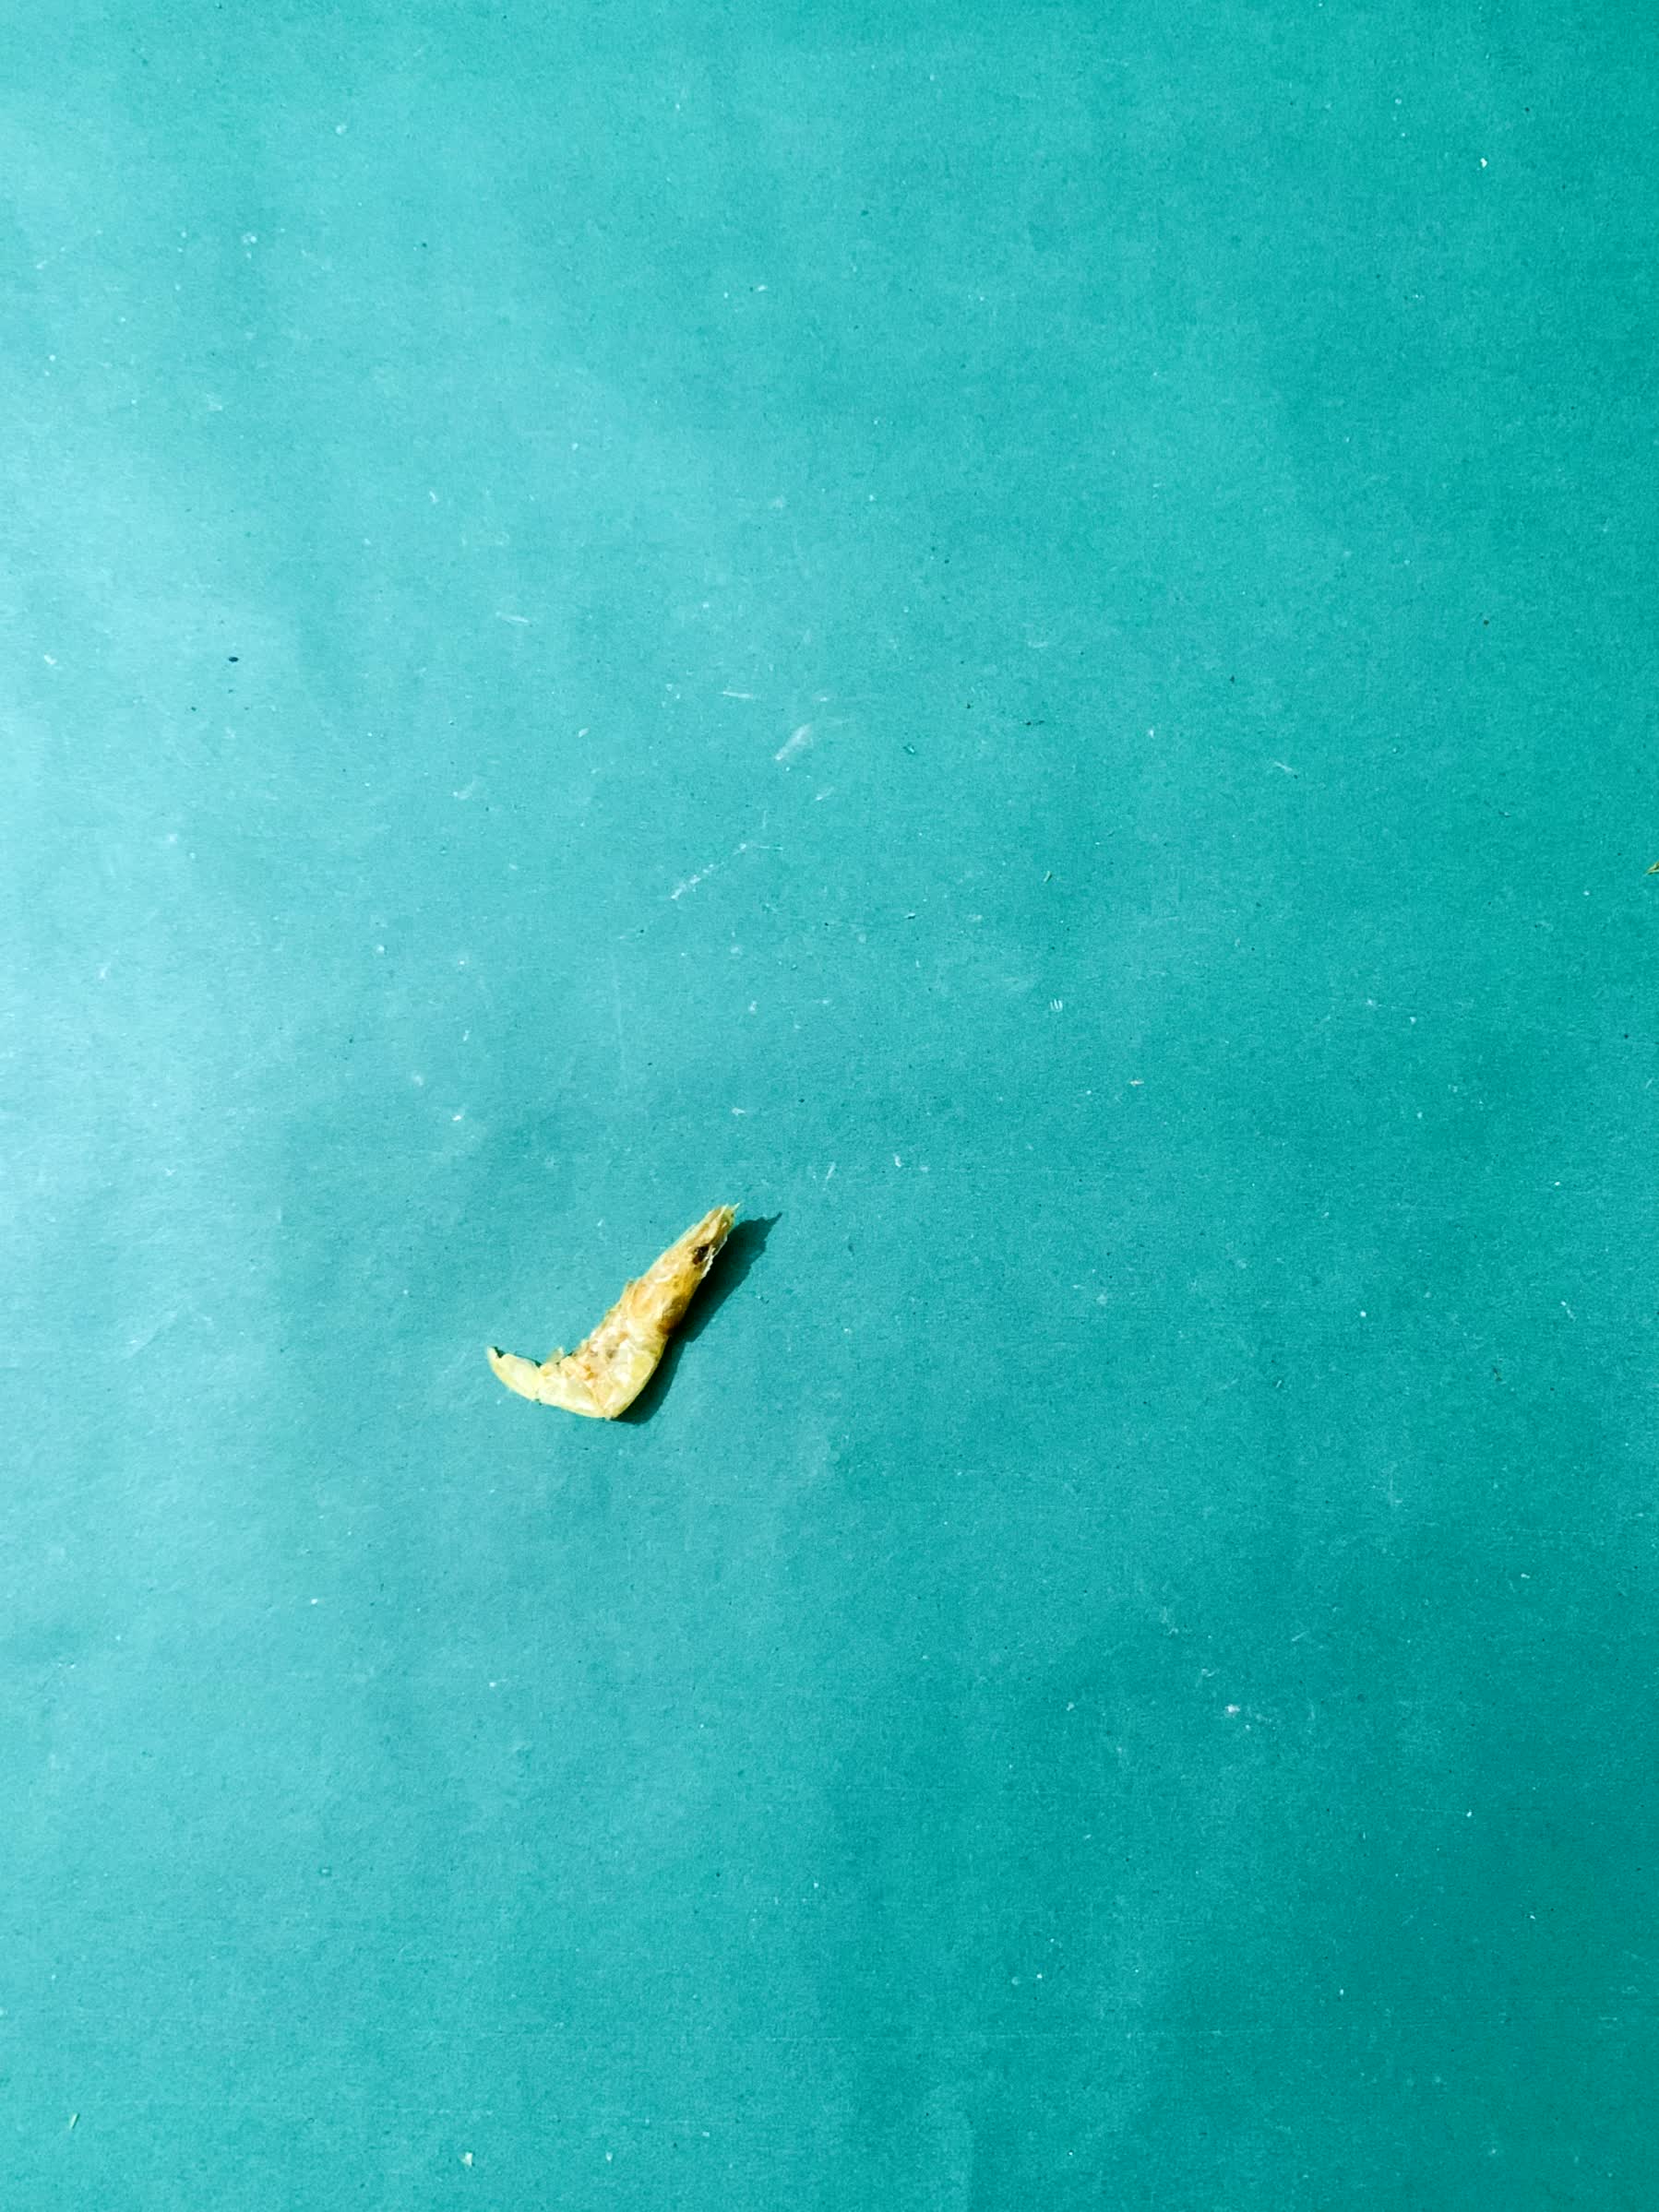
Species: chingri